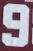
Number: 9